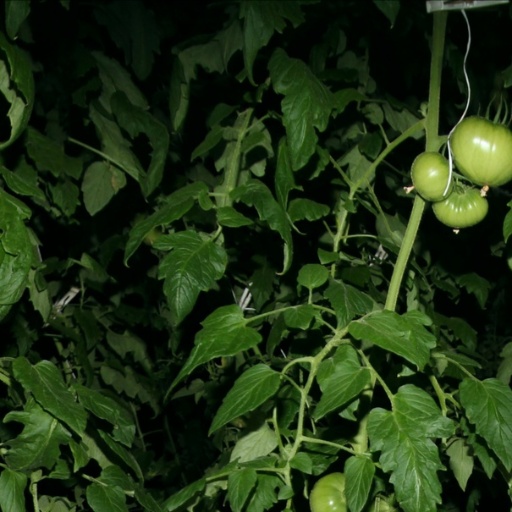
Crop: tomato